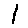
Label: 1